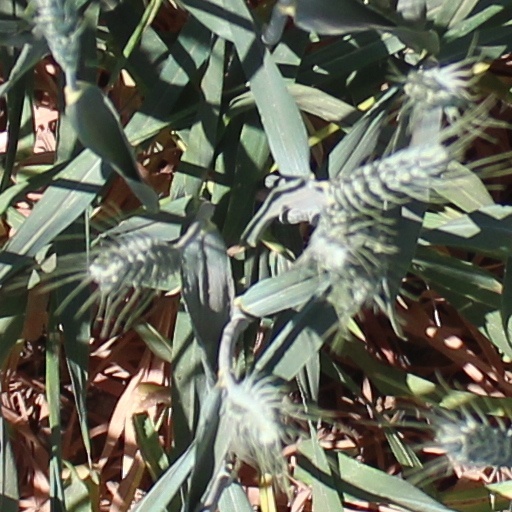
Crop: wheat